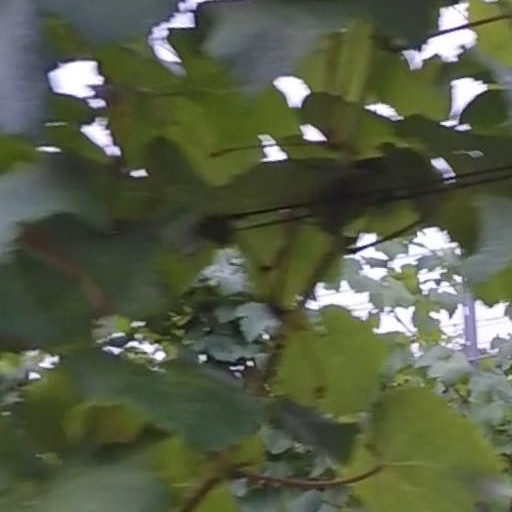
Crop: grape